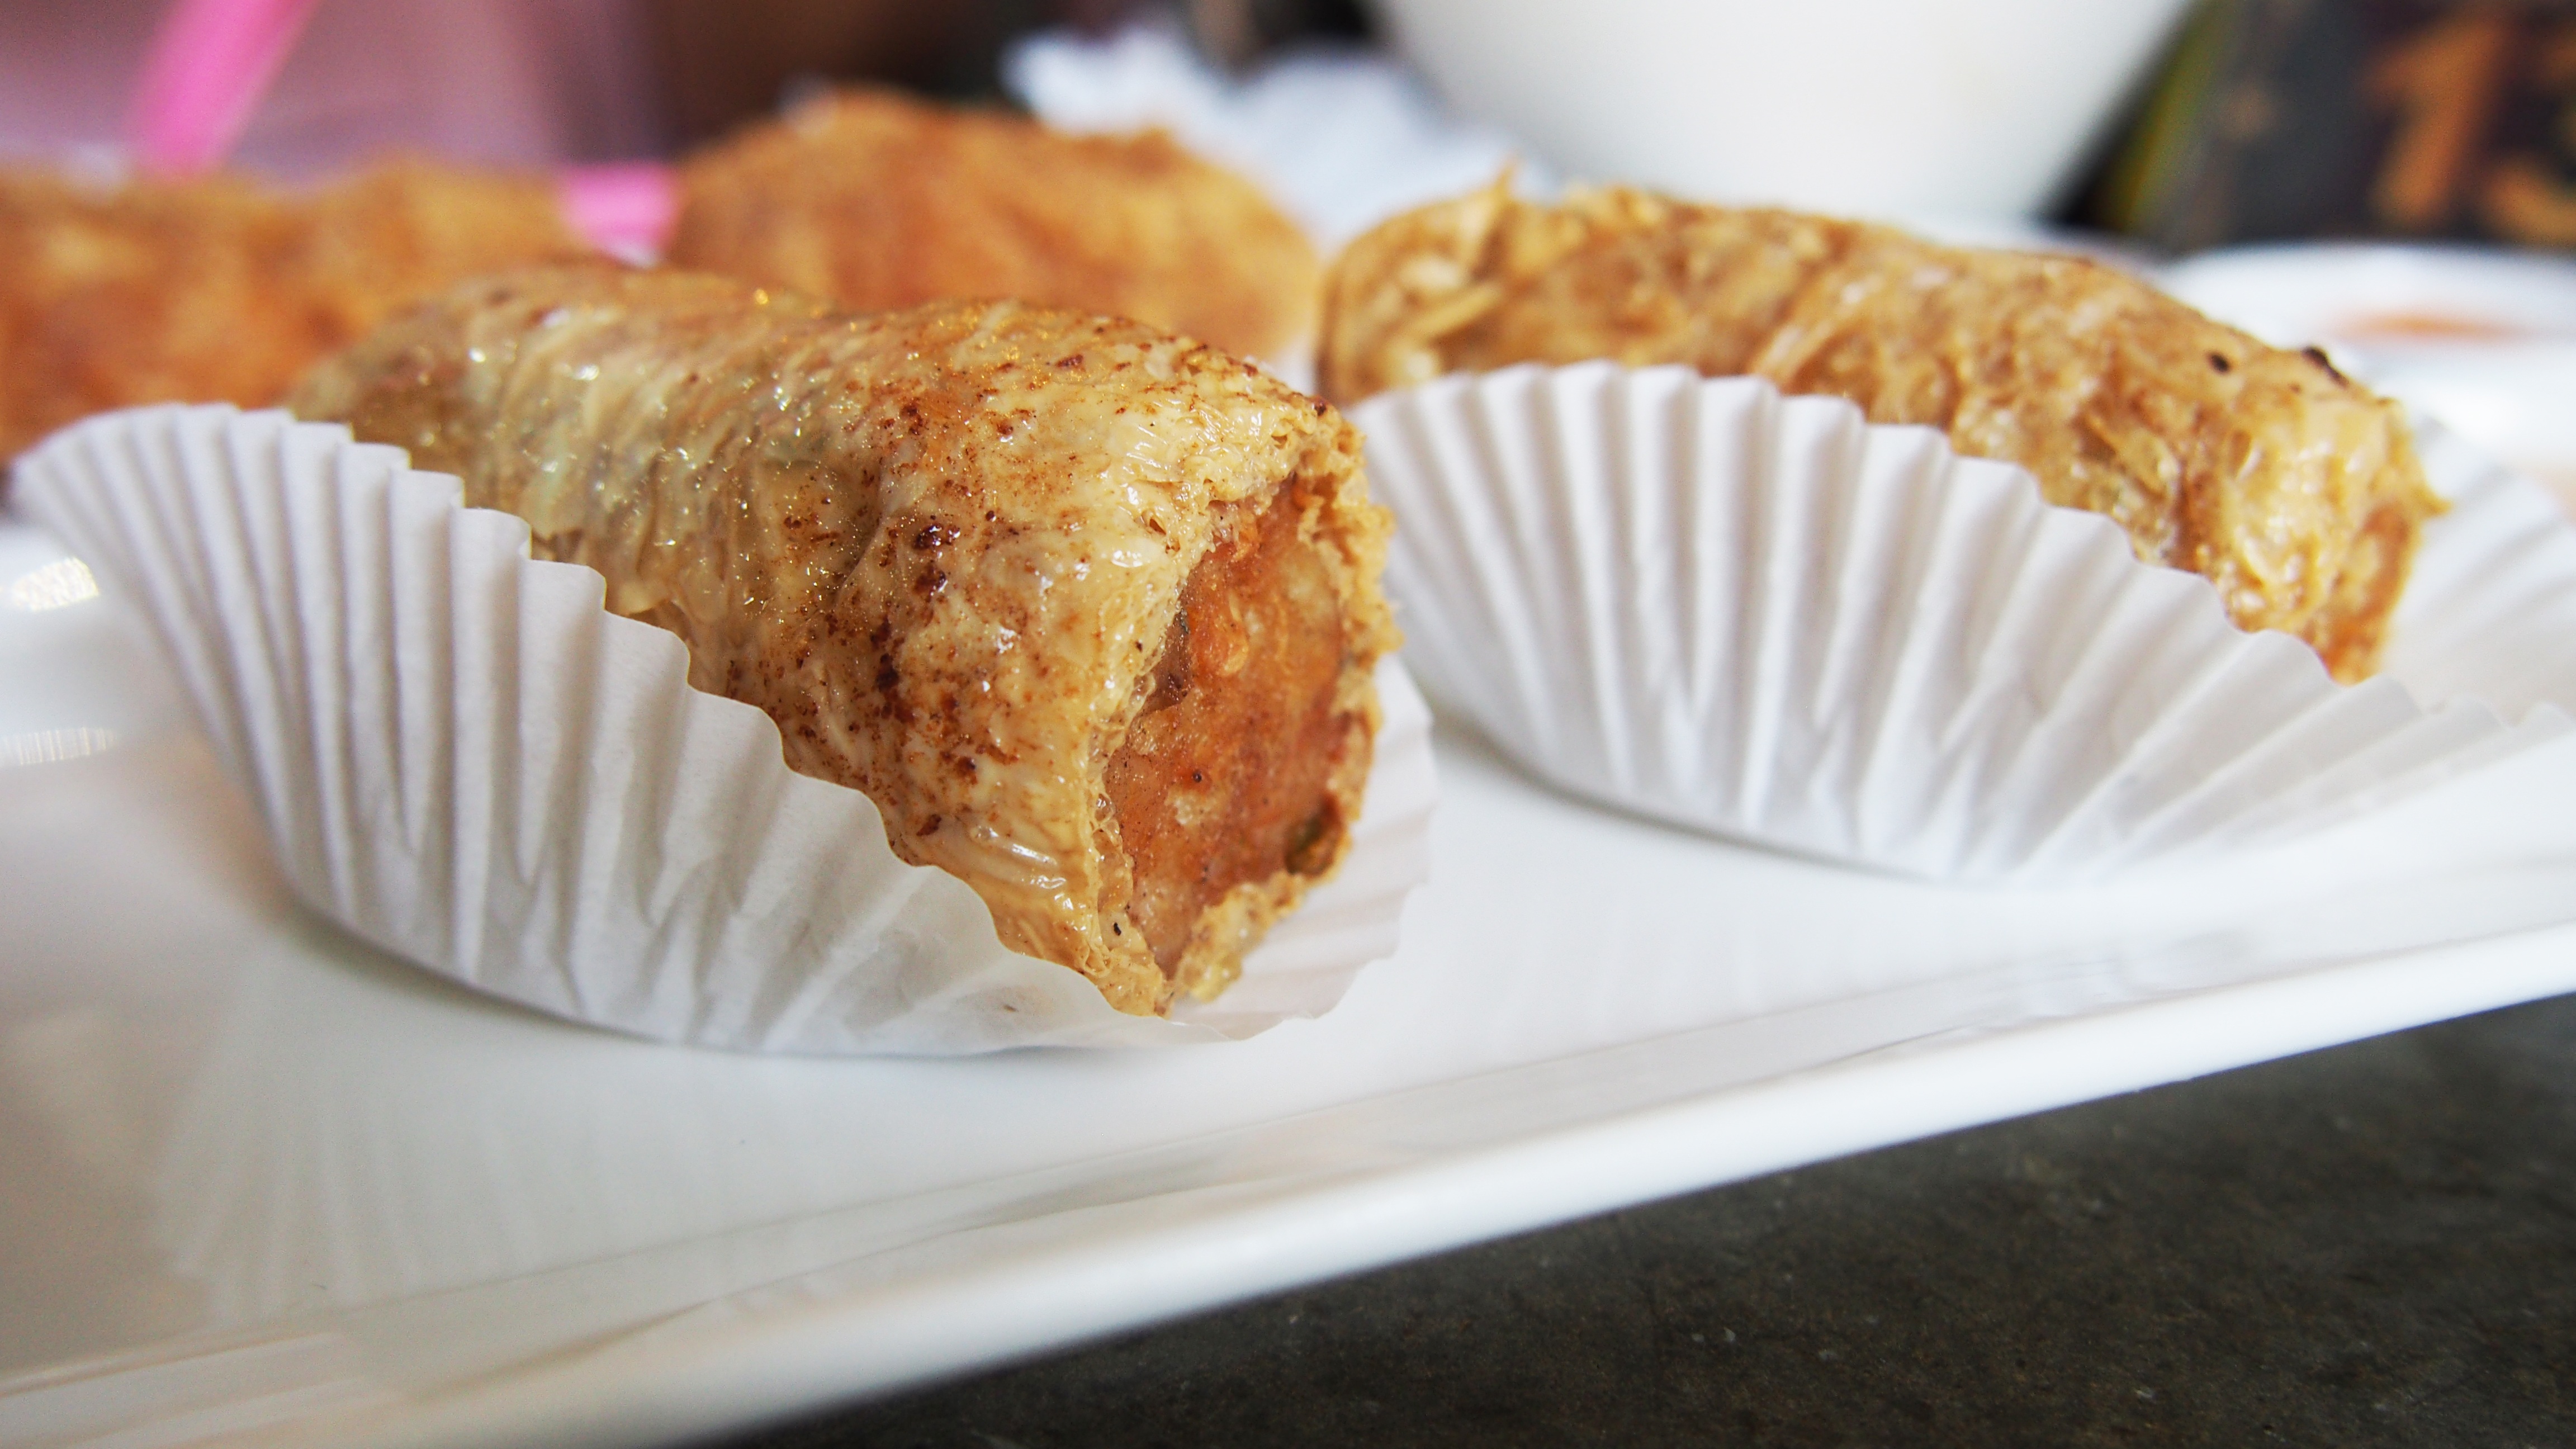
dish, meal, food, produce, breakfast, baking, dessert, pastry, muffin, scone, baked goods, dim sum, chicken roll